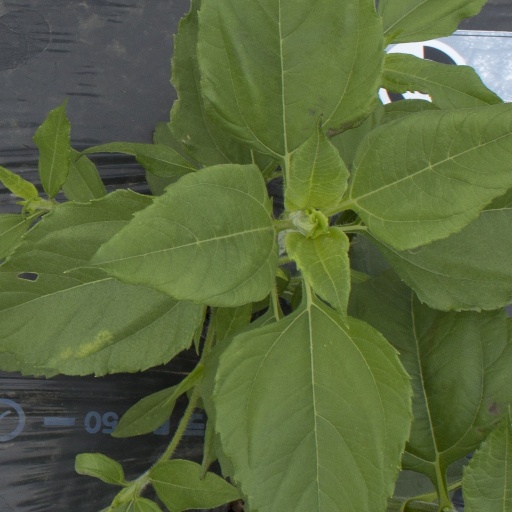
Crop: Jerusalem artichoke